Tunis

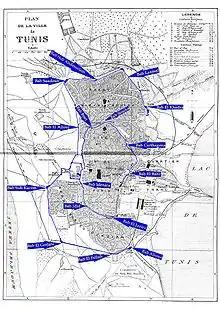
Walls and gates of the city in 1888

The architectural heritage is also omnipresent in the homes of individuals and small palace officials as well as in the palace of the sovereign of Kasbah. Although some palaces and houses date back to the Middle Ages, a greater number of prestigious houses were built in the 17th, 18th, and 19th centuries such as Dar Othman (early 17th century), Dar Ben Abdallah (18th century), Dar Hussein, Dar Cherif and other houses. The main palace beys are those of La Marsa, Bardo, and Ksar Said. If we add the mosques and oratories (about 200), the madrasahs (El Bachia, Slimania, El Achouria, Bir El Ahjar, Ennakhla, etc..), The zaouias (Mahrez Sidi Sidi Ali Azouz, Sidi Abdel Kader, etc.) and Tourbet El Fellari, Tourbet Aziza Othman and Tourbet El Bey the number of monuments in Tunis approaches 600. Unlike Algiers, Palermo and Naples, its historical heart has never suffered from major natural disasters or urban radical interventions. The main conflicts and potentially destructive human behavior has been experienced in the city occurred relatively recently following the country's independence which is why it made into a World Heritage Site by UNESCO in 1979. At the beginning of the 21st century, the Medina is one of the best-preserved urban locations in the Arab world.